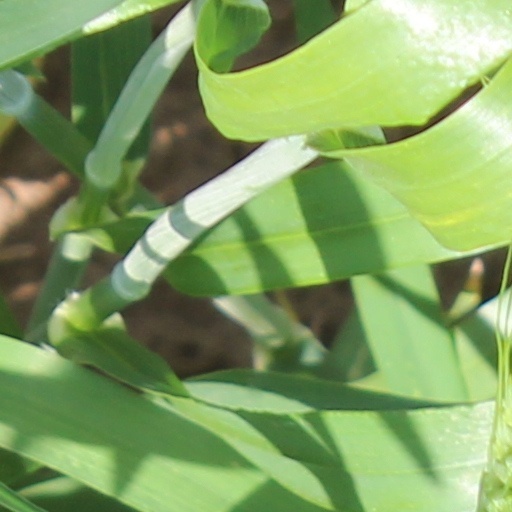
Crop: wheat